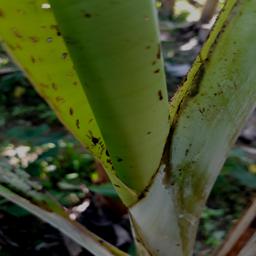
Label: BANANA APHIDS